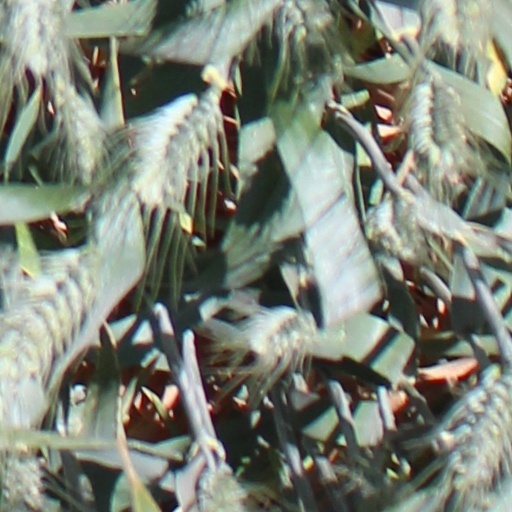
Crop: wheat